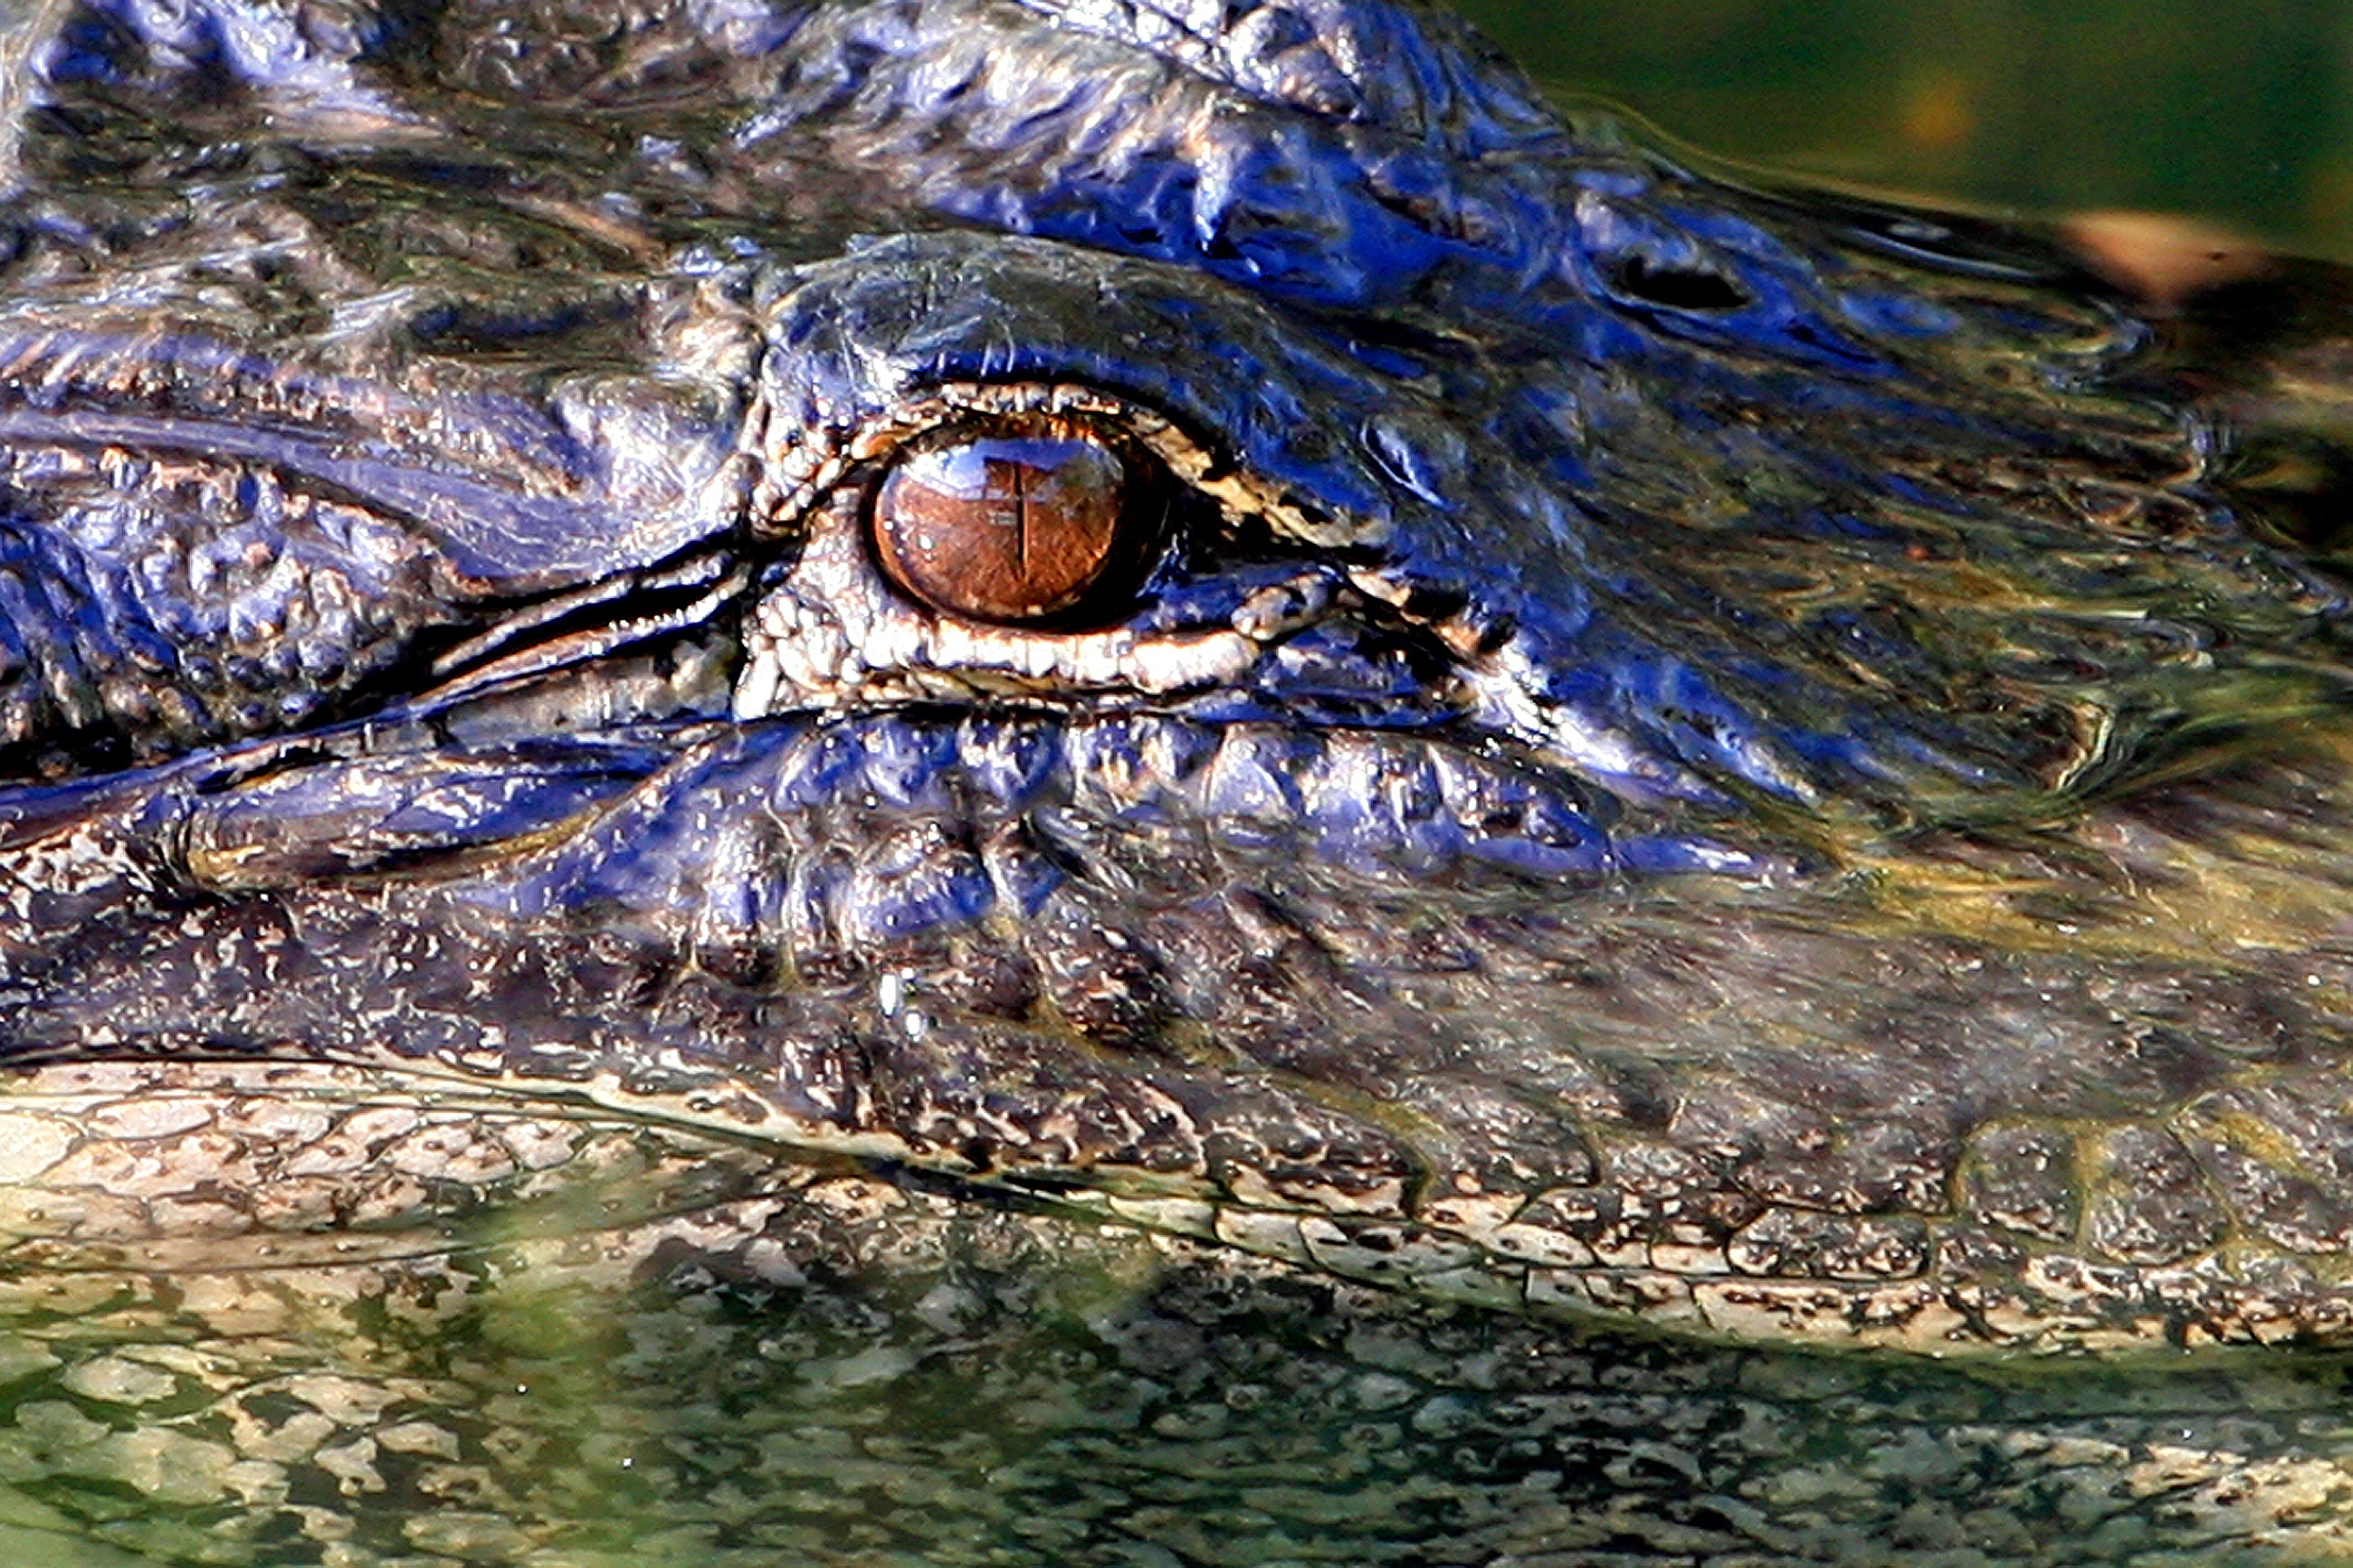
nature, profile, wildlife, portrait, tropical, predator, reptile, fauna, crocodile, alligator, head, crocodilia, marine biology, nile crocodile, alligator eye